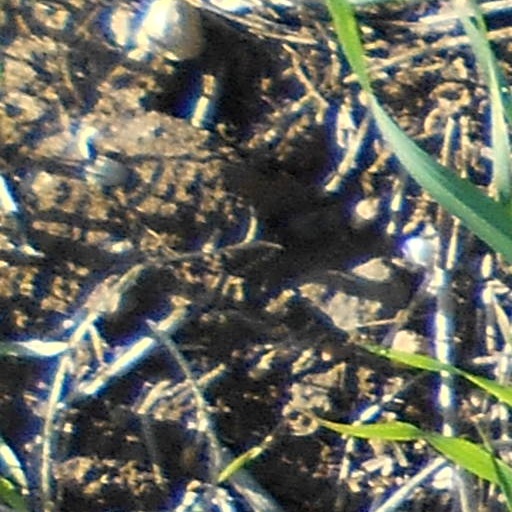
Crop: wheat